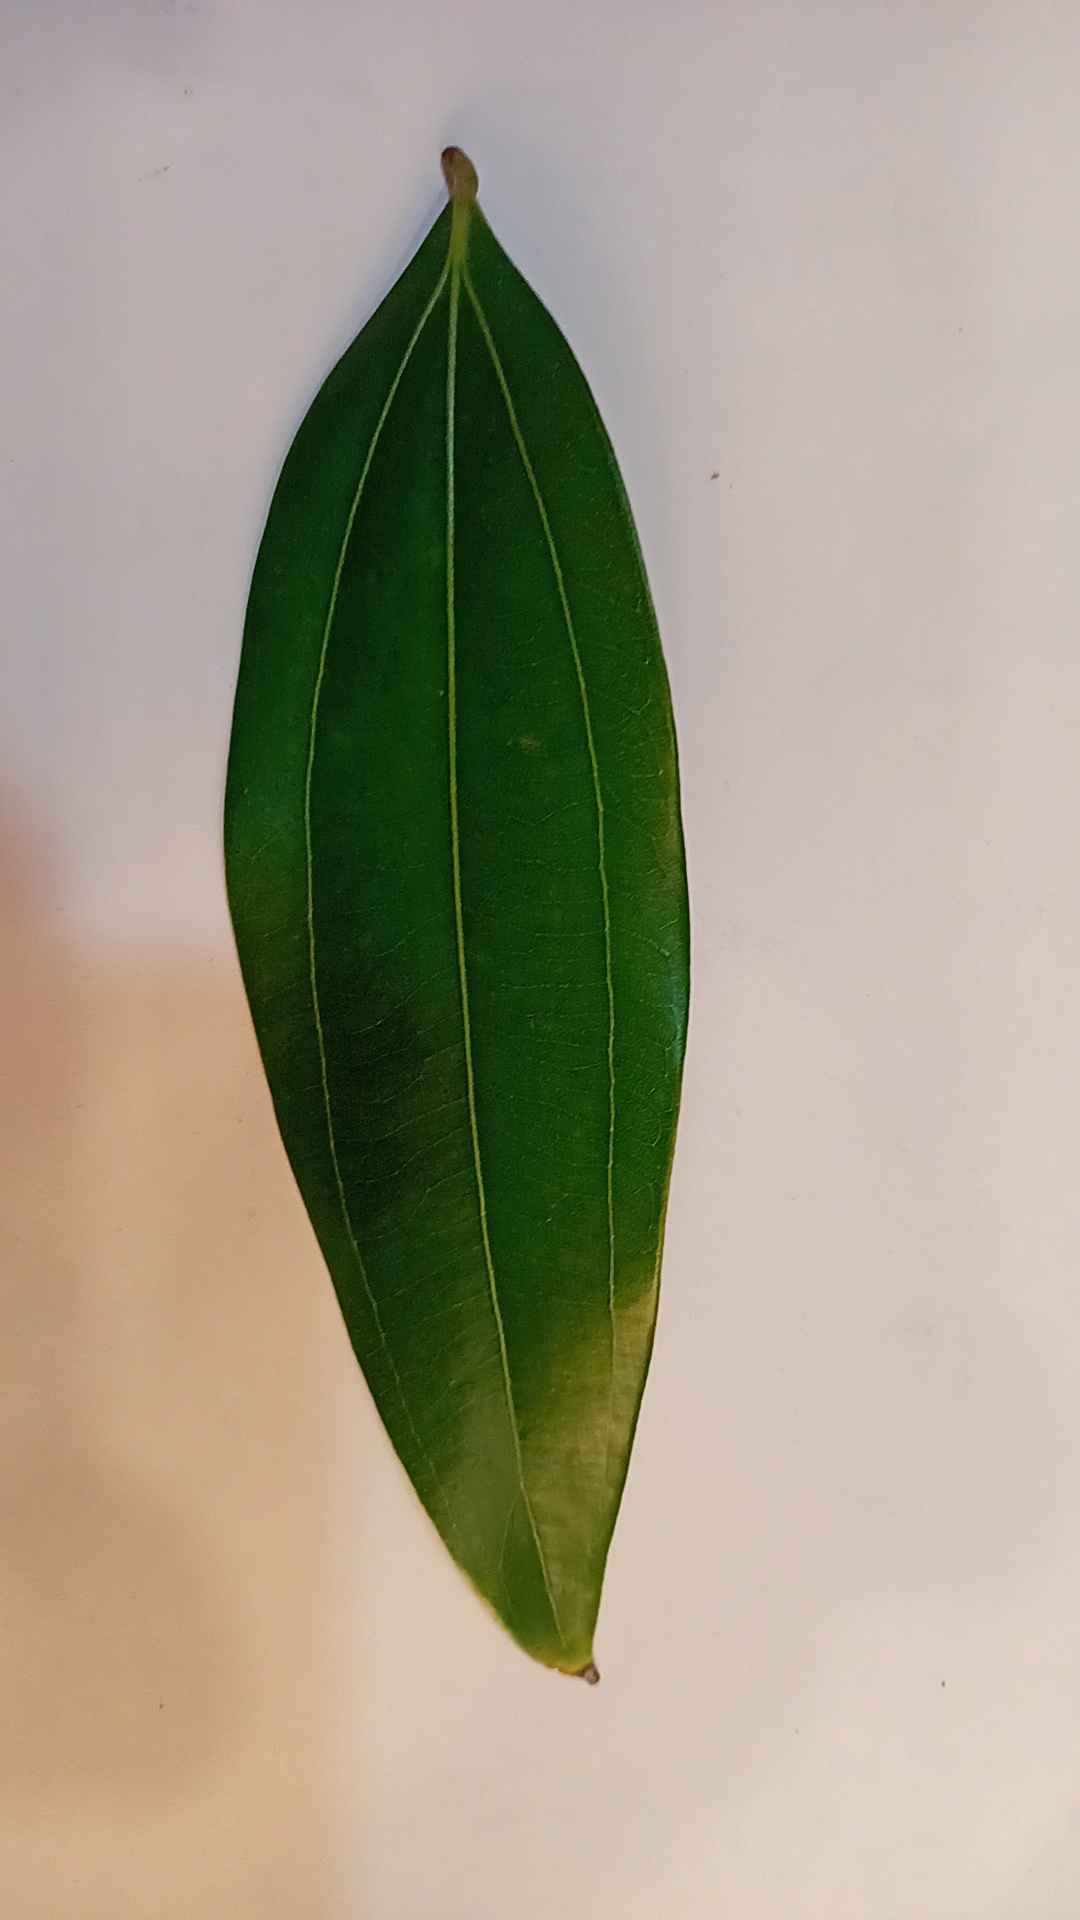
Label: Healthy